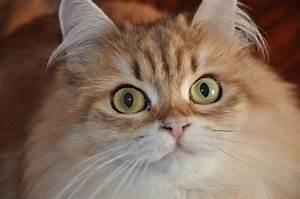
cat